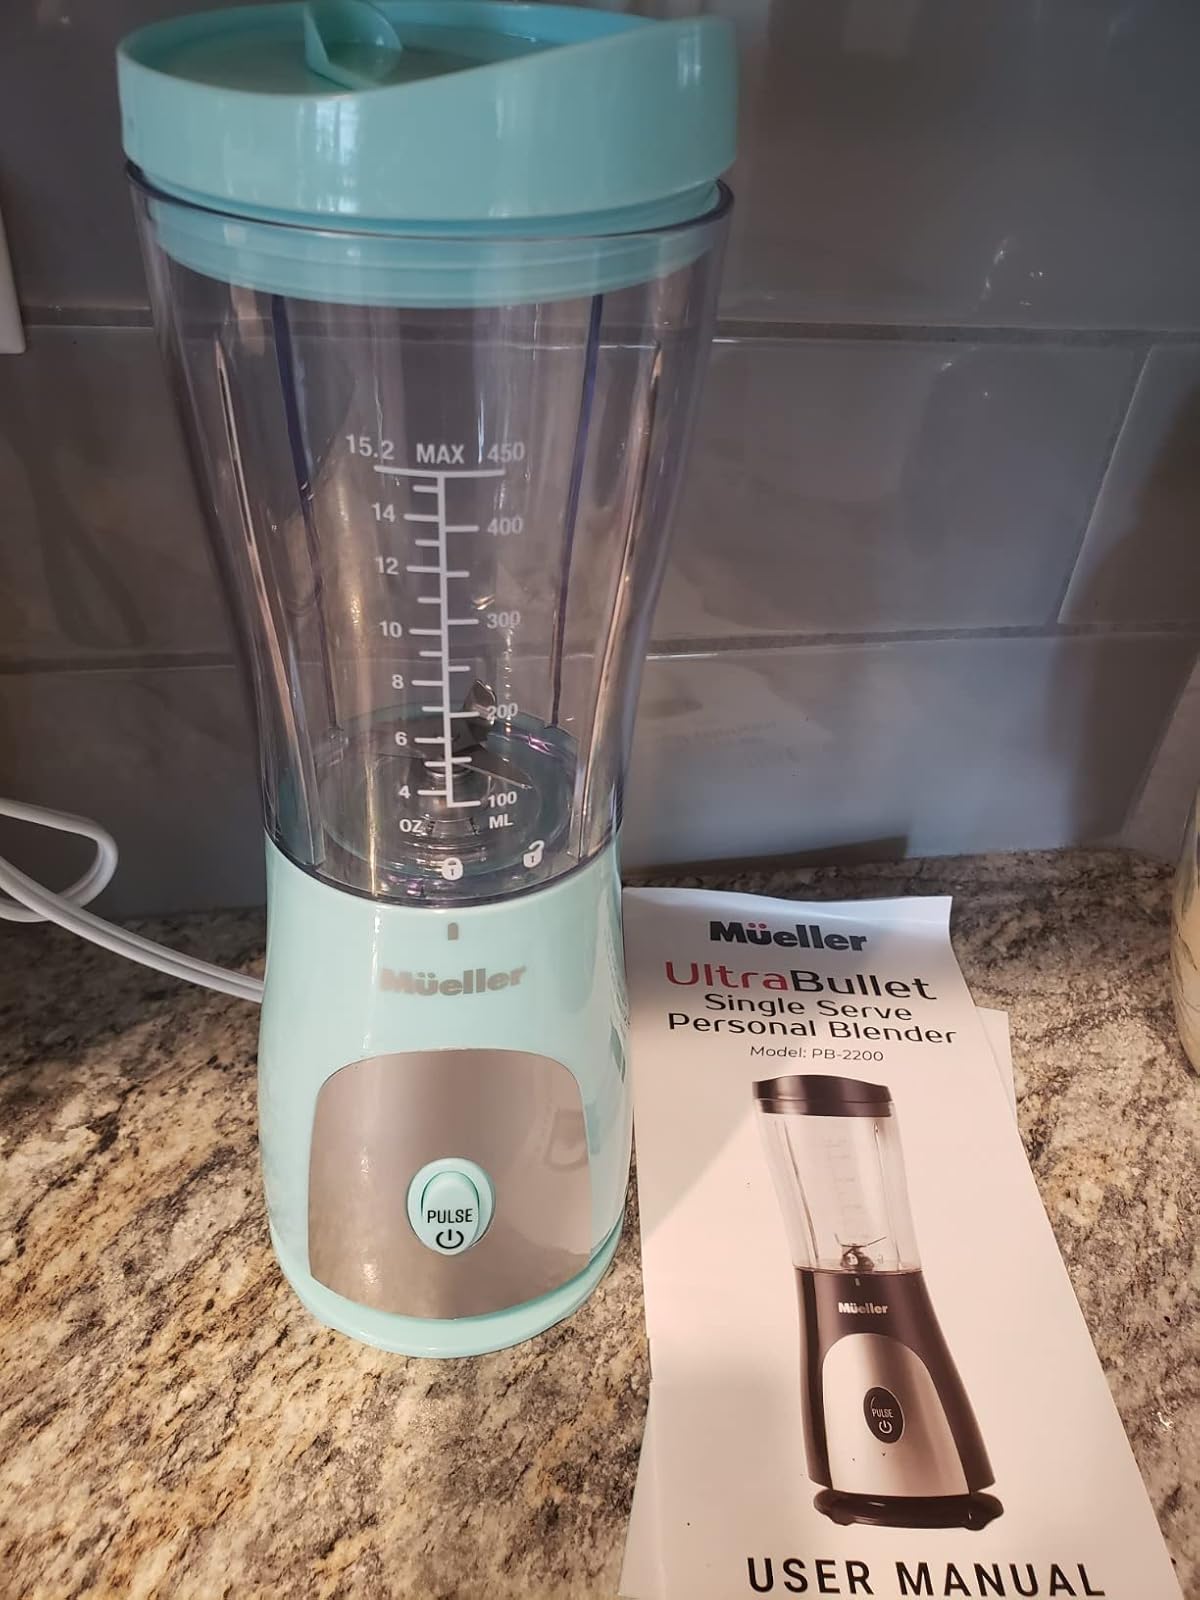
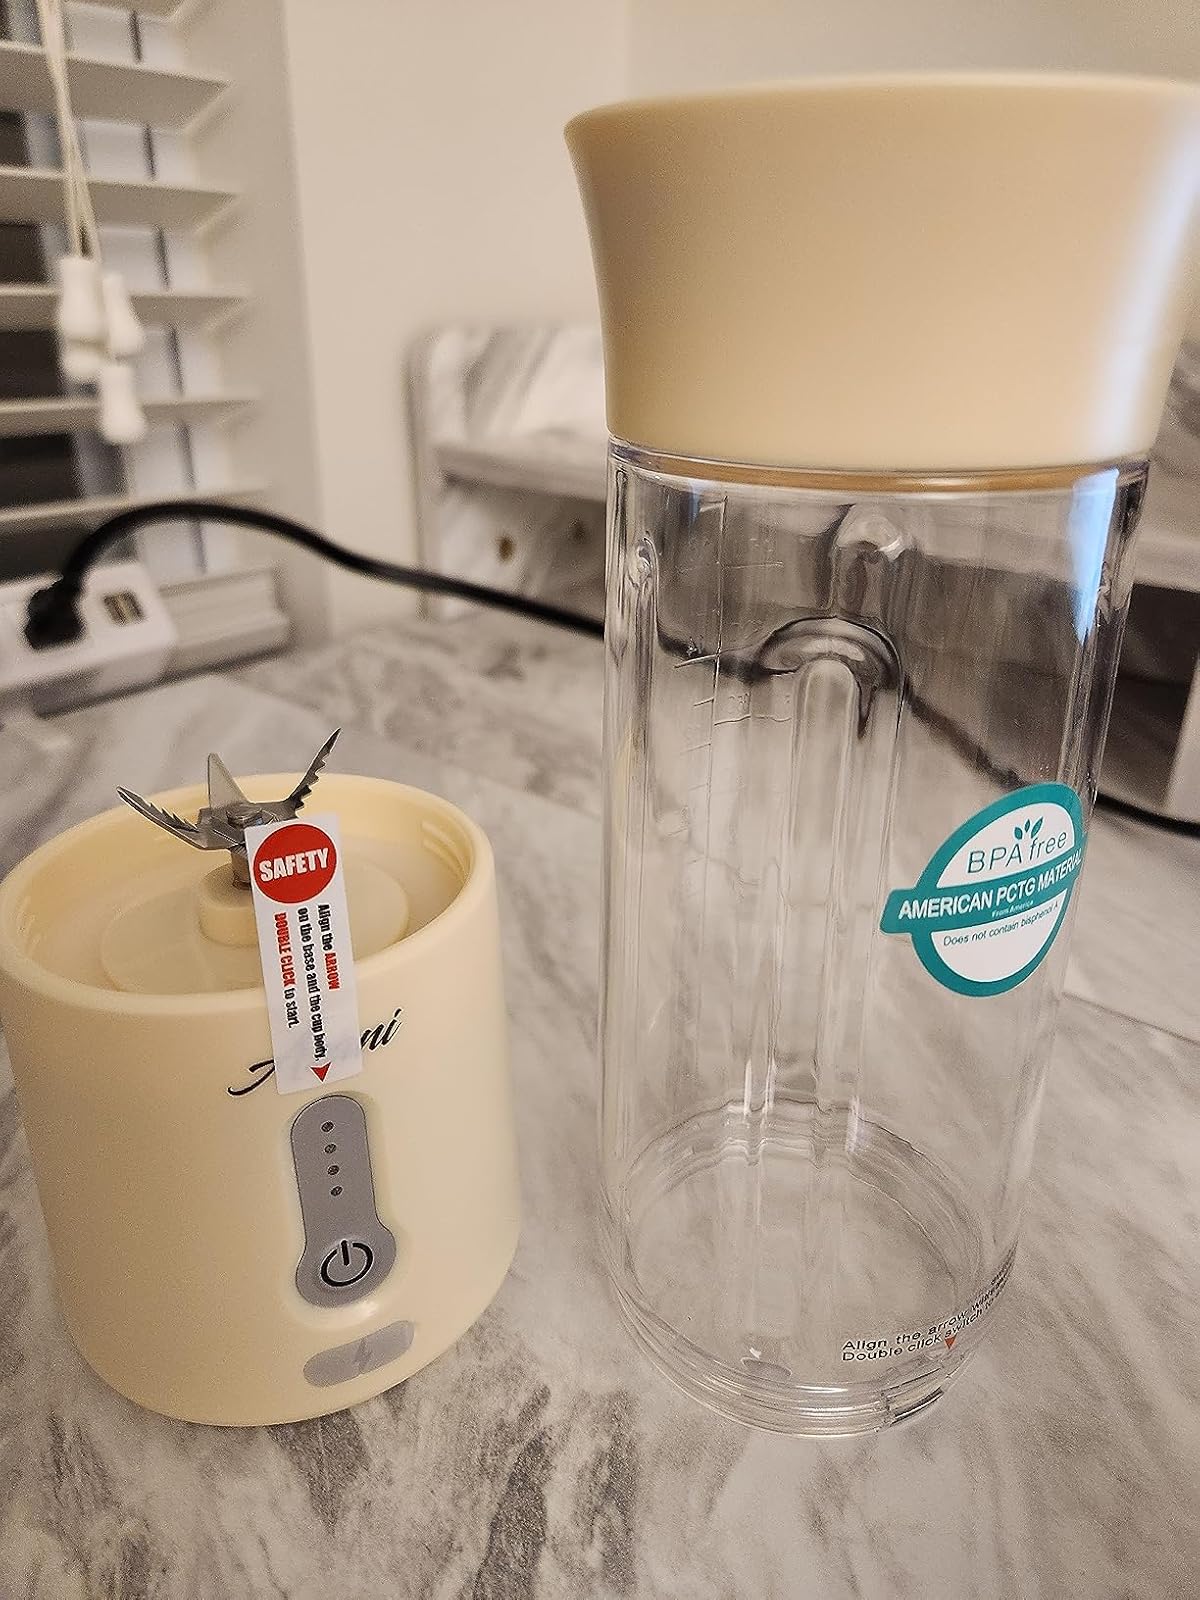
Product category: items_blender
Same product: no